Mack Gordon

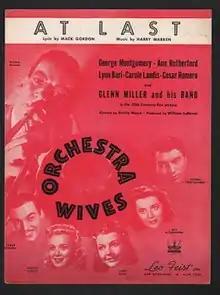
1942 sheet music cover, "At Last", as recorded by Glenn Miller and His Orchestra from the movie "Orchestra Wives", Leo Feist, New York.

Mack Gordon (born Morris Gittler; June 21, 1904 – February 28, 1959) was an American lyricist for the stage and film. He was nominated for the best original song Oscar nine times in 11 years, including five consecutive years between 1940 and 1944, and won the award once, for "You'll Never Know". That song, along with "The More I See You", has proved among his most enduring, and remains popular in films and television commercials to this day. "At Last" is another of his best-known songs.